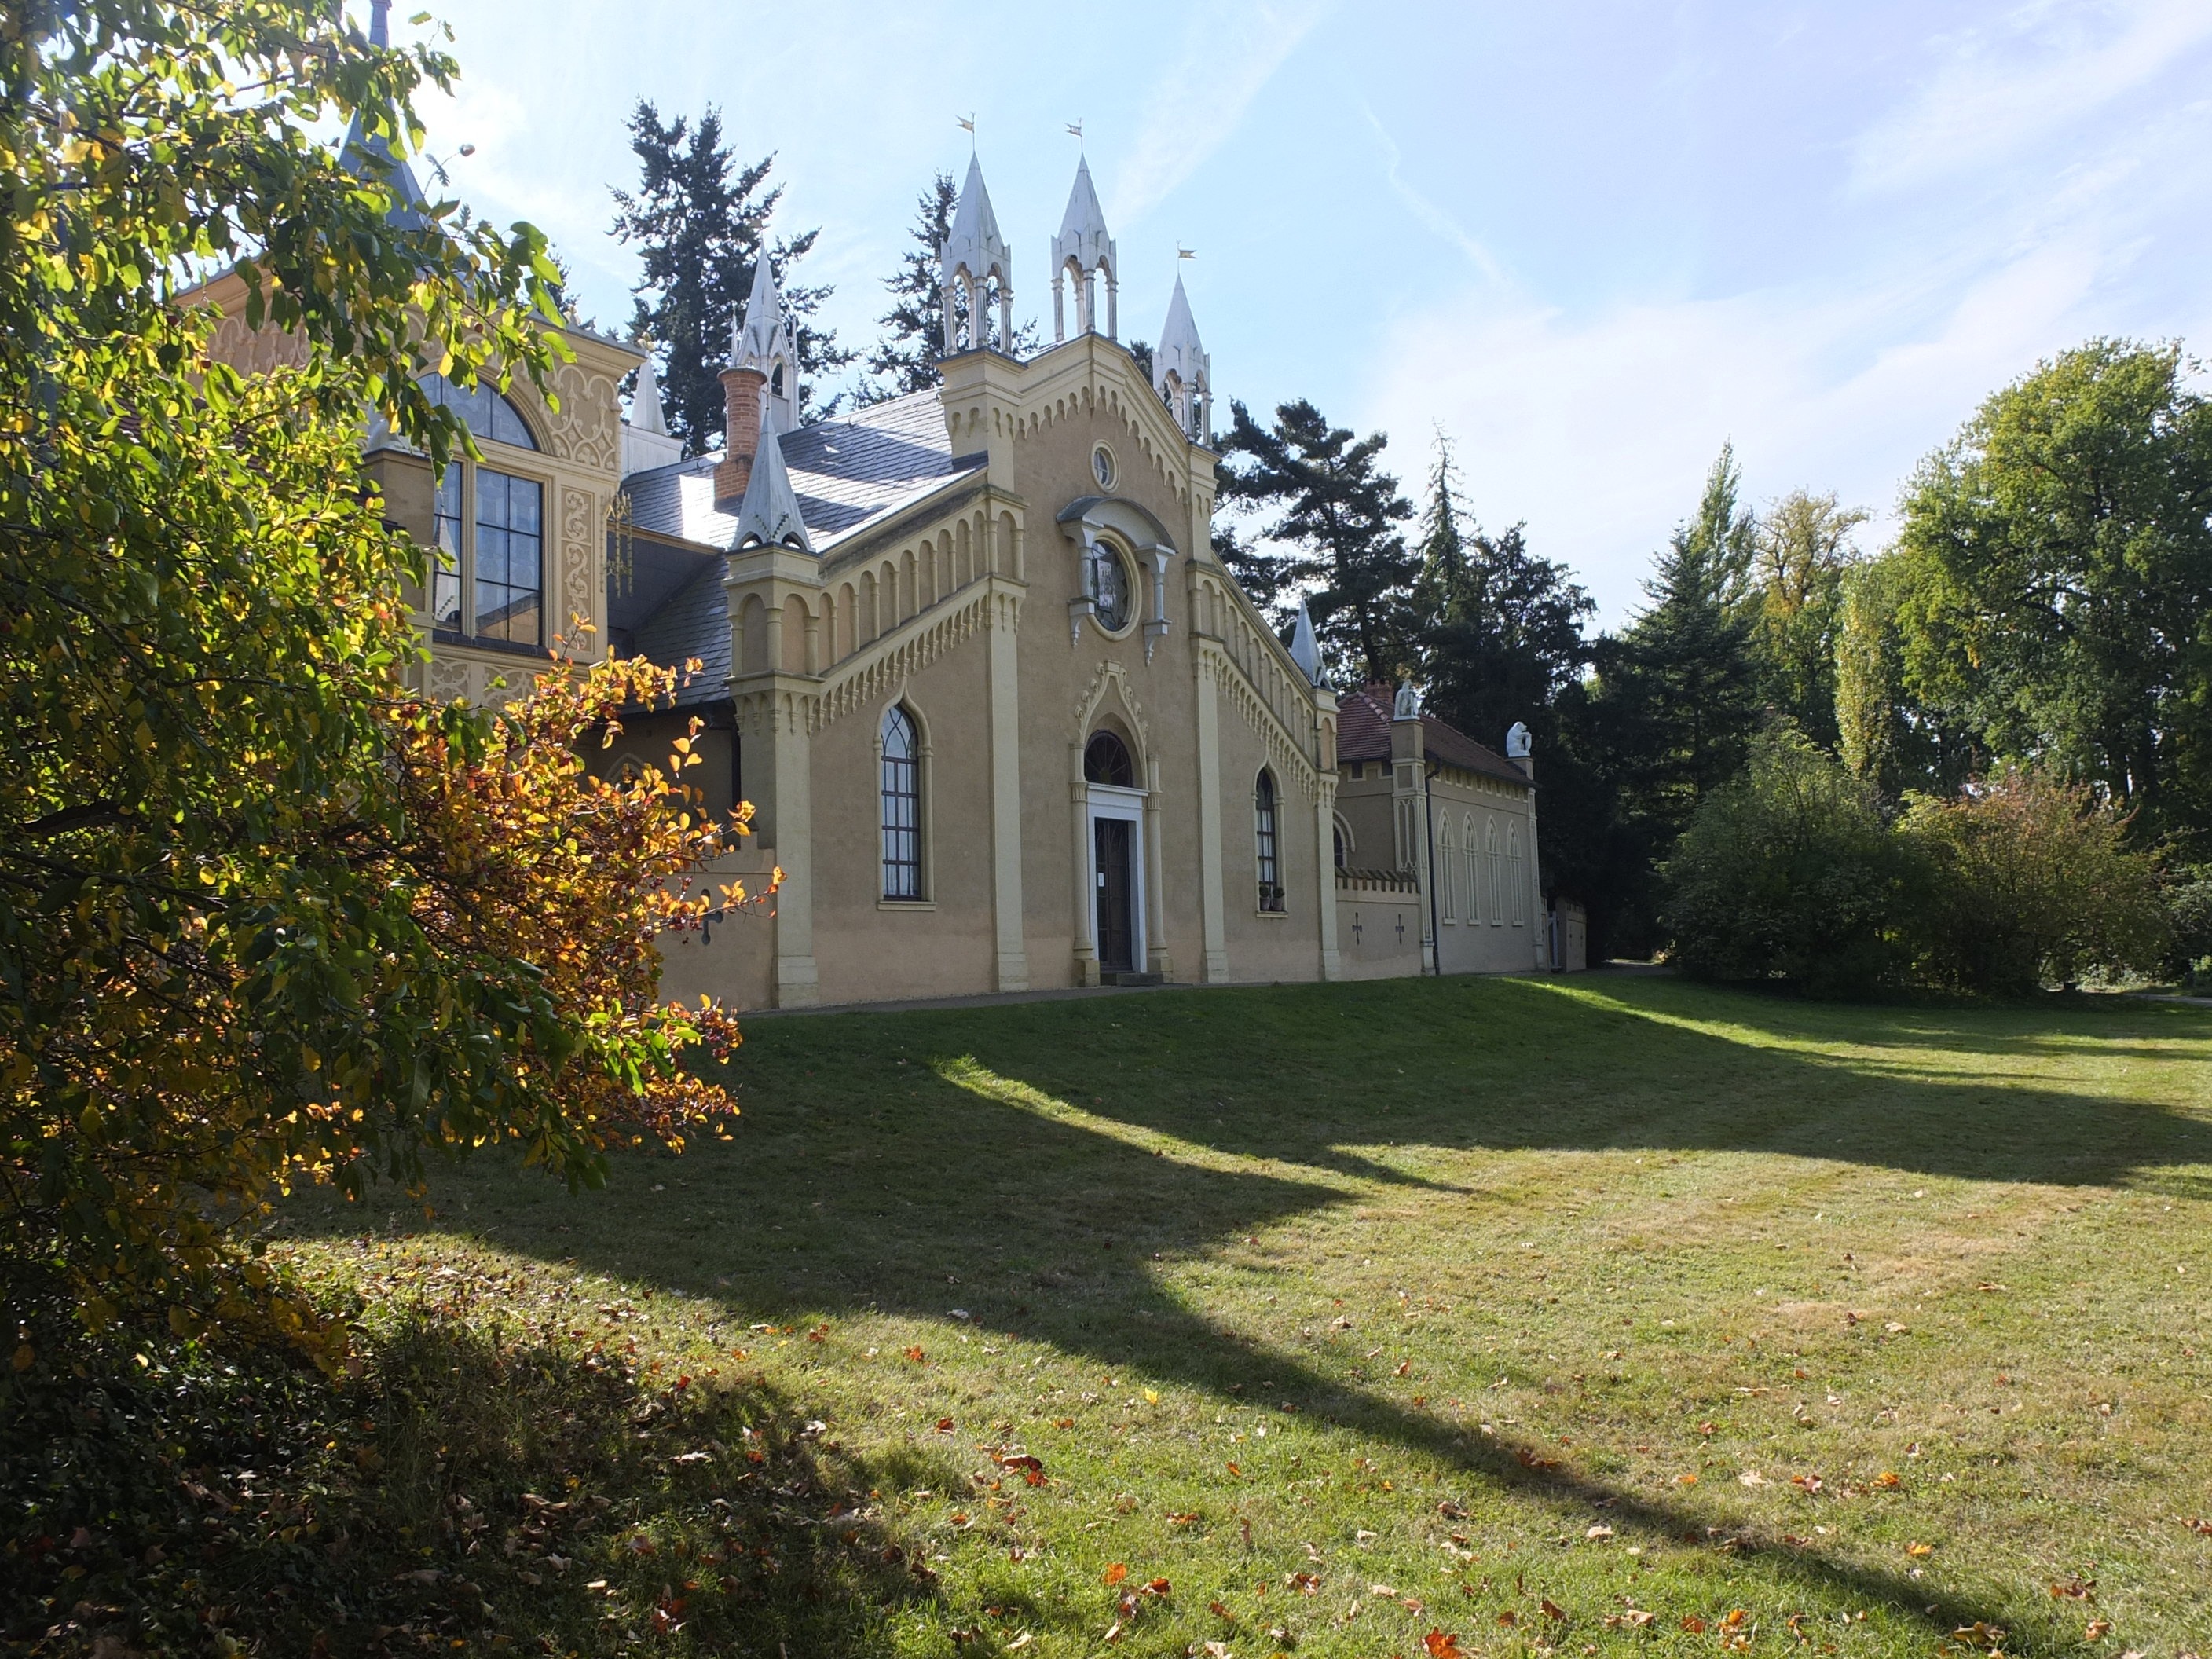
lawn, villa, mansion, house, building, chateau, home, cottage, property, church, chapel, place of worship, monastery, estate, manor house, real estate, stately home, w rlitz, dessau w rlitz, dessau stop, park w rlitz